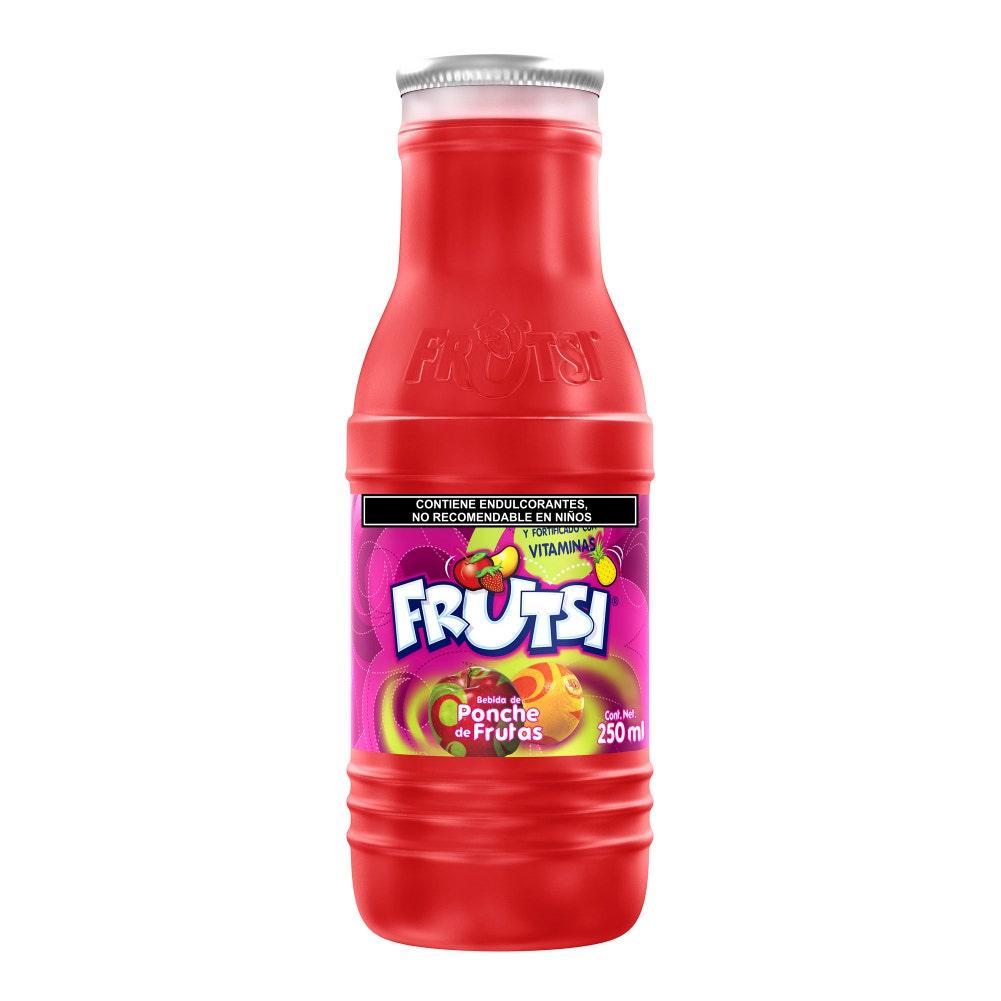
A Frutsi Fruit Punch Flavor in a 250-mililiters plastic bottle